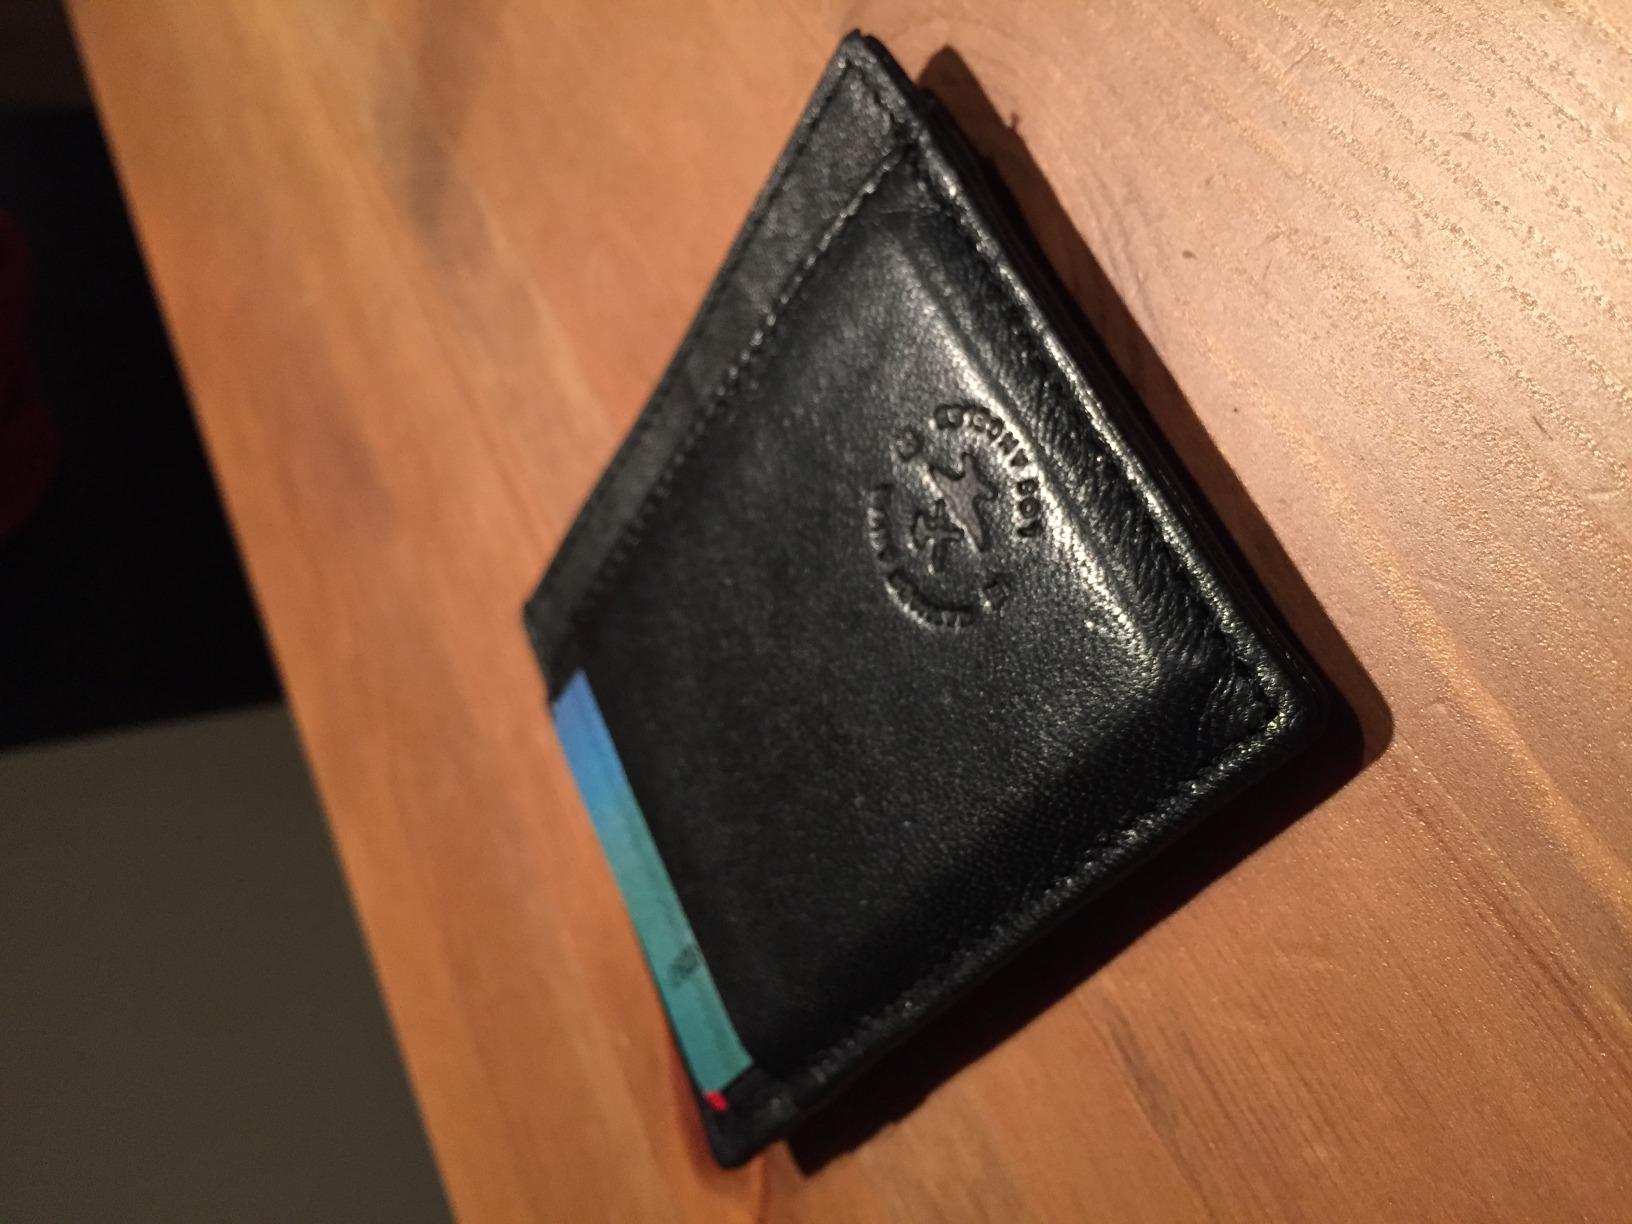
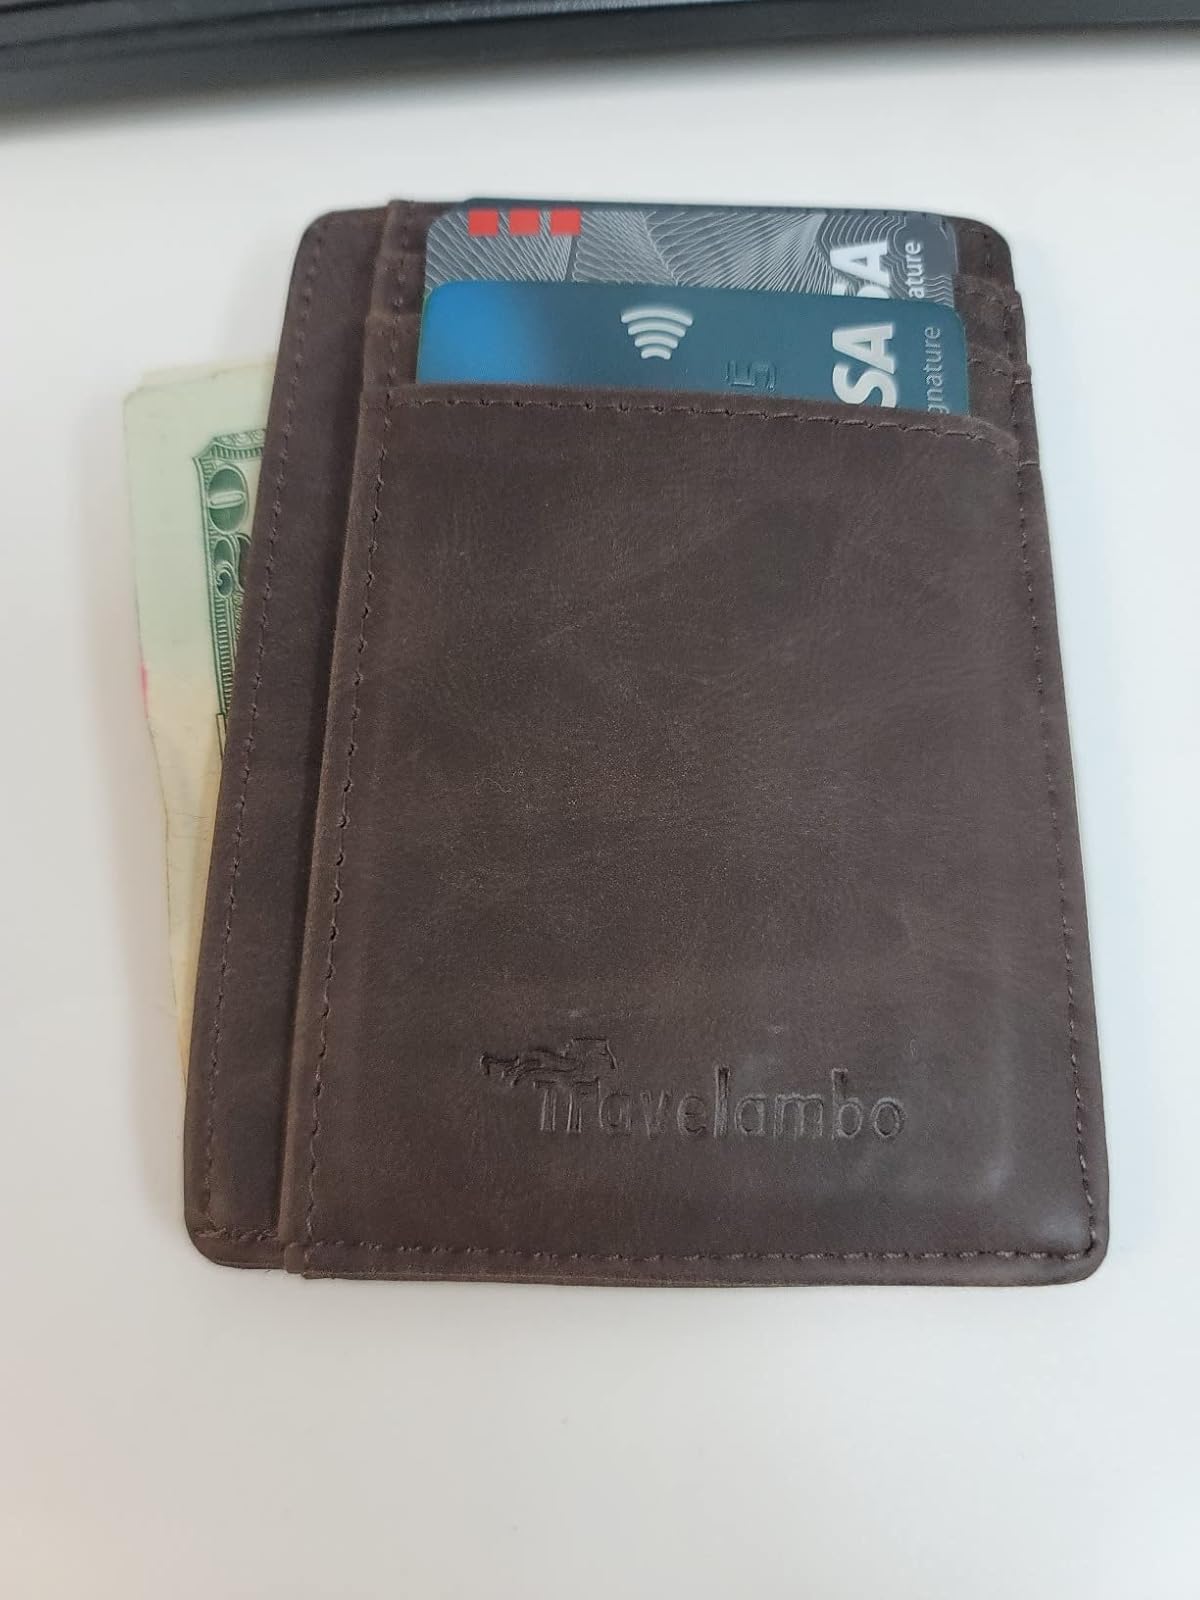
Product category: accessories_wallet
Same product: no